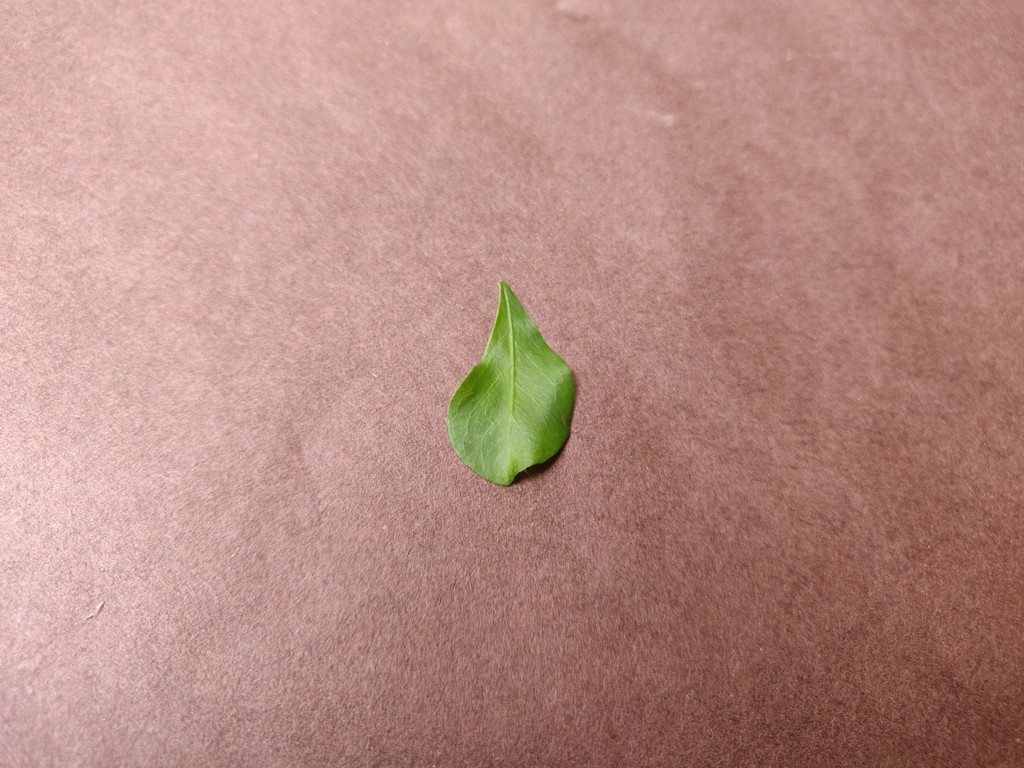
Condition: Healthy
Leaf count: single
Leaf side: front